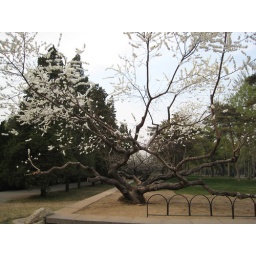
A cool tree in Tian Tan park, one of many trees along this path.